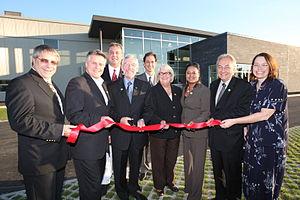
Saint-Hyacinthe est une ville du Québec, au Canada, la ville-centre de la MRC des Maskoutains en Montérégie. La ville est traversée par la rivière Yamaska, perpendiculairement à l'autoroute 20. Elle tient son nom du fondateur de la ville, le seigneur Jacques-Hyacinthe Simon dit Delorme.